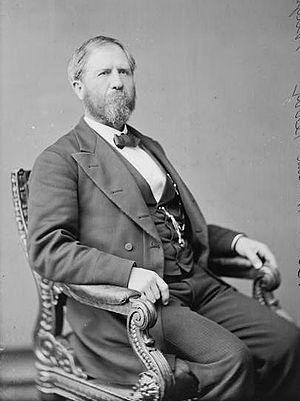
William Terry est un politicien du dix-neuvième siècle, avocat, professeur, et un soldat de Virginie et dernier commandant de la célèbre Brigade de Stonewall au cours de la guerre de Sécession.